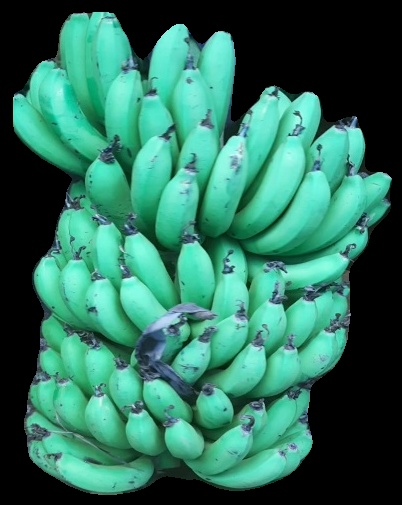
Variety: pachbale
Grade: grade1